Atanasije Nikolić

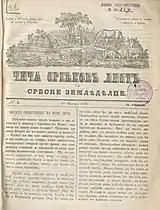

This eventually led him to successfully complete the course of studies in mathematics and consequently finish the engineering program at the University of Pest in 1829. Nikolić had undertaken a number of engineering projects in Vojvodina and successfully completed them. In 1838 he was given the first chair of mathematics at the Lyceum. His first task was to write a textbook for the students, which he ardently set about doing, trying to translate mathematical terminology from Latin into vernacular Serbian.